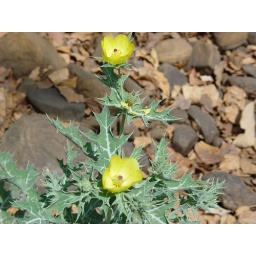
flowers growing in rocks